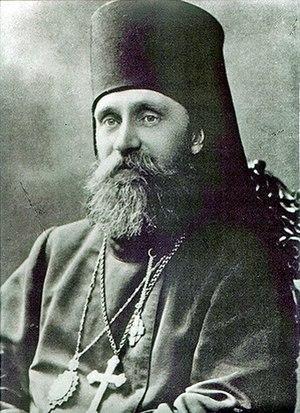
Platon, né Paul Kulbusch le 25 juillet 1869 à Pootsi et mort le 14 janvier 1919 à Tartu, est un évêque orthodoxe et le premier saint orthodoxe d'origine estonienne.